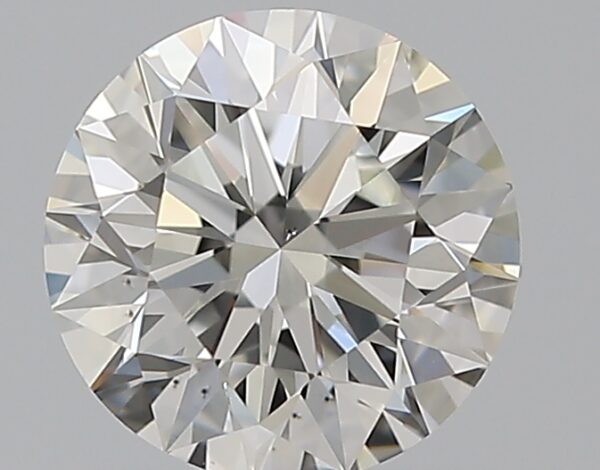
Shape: round
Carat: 1.01
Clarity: VS2
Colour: H
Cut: EX
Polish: EX
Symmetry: EX
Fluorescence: N
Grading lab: GIA
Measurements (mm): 6.38 x 6.42 x 4.01